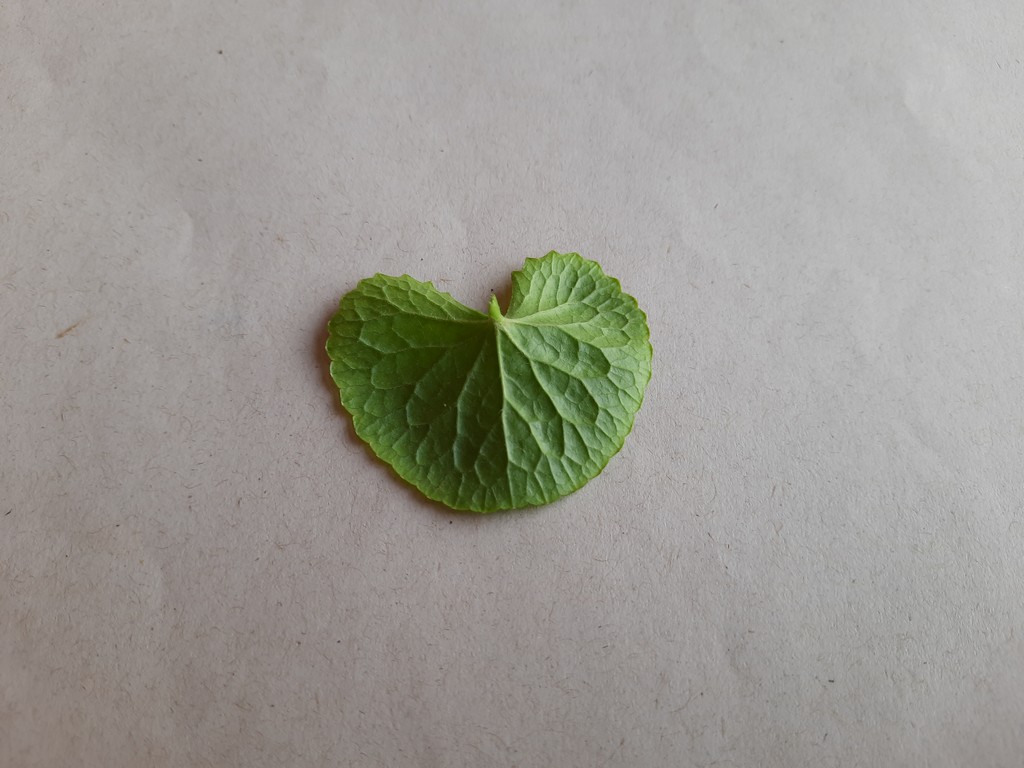
Label: Healthy